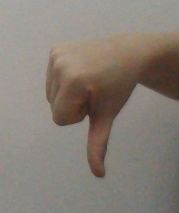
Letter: waw